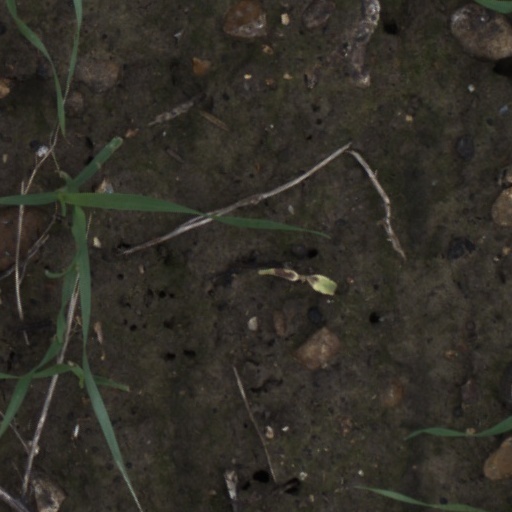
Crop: wheat